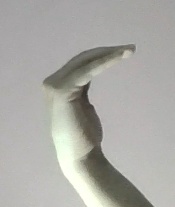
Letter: haa